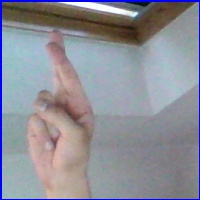
Letra: R